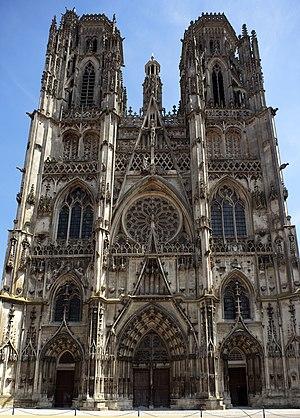
Le diocèse de Nancy et de Toul est un des quatre diocèses de la Lorraine rattaché à l'Église catholique. Il succède depuis le Concordat de 1801 à l'éphémère diocèse de Nancy, créé en 1777, et à l'ancien diocèse de Toul fondé au Actuellement, l'évêché de Nancy et de Toul est suffragant de la province ecclésiastique de Besançon.
La cathédrale Saint-Étienne de Toul est un édifice de style gothique remarquable par sa façade occidentale, chef-d'œuvre du gothique flamboyant, et par son cloître gothique, le deuxième plus grand de ce style en France, et deux chapelles Renaissance. C'est, avec Notre-Dame-de-l'Annonciation de Nancy, l'une des deux cathédrales du diocèse de Nancy-Toul.